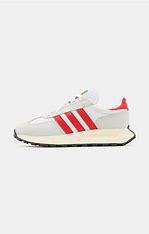
Brand: adidas
Model: originals Adidas Originals Retropy E5